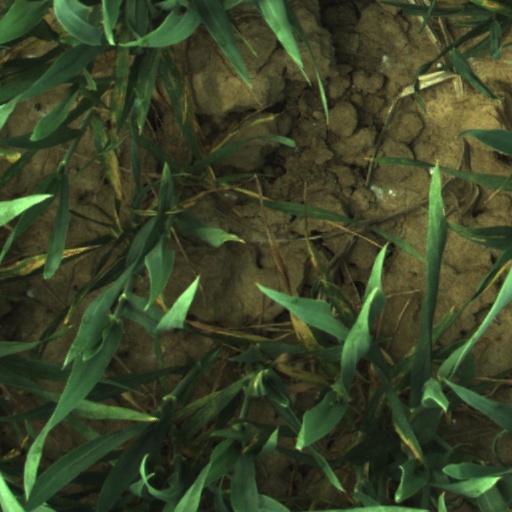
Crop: wheat